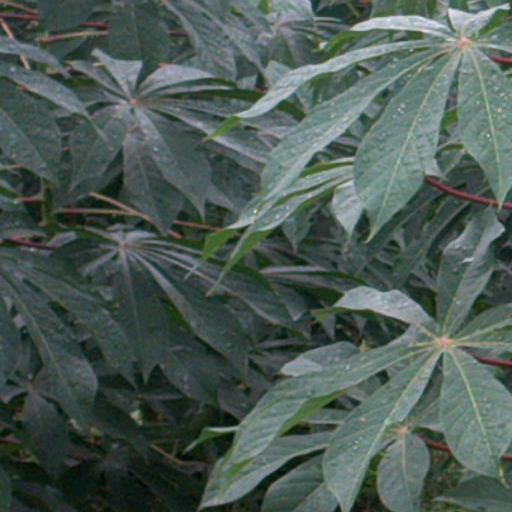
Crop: cassava